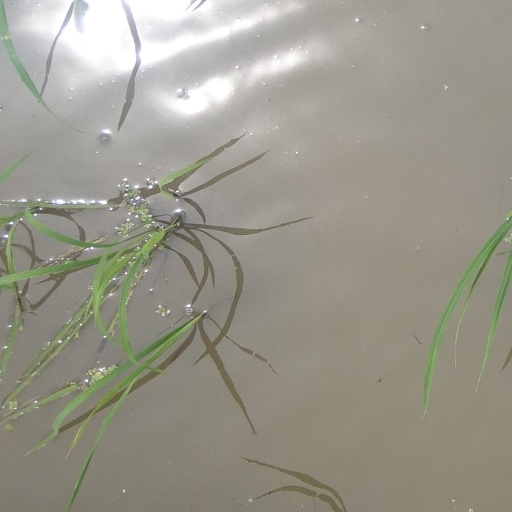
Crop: rice